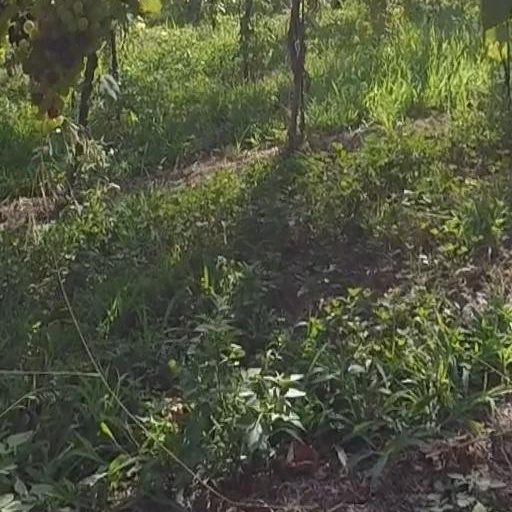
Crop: grape